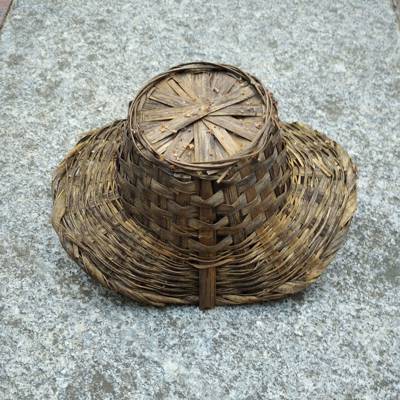
Waste category: clothes